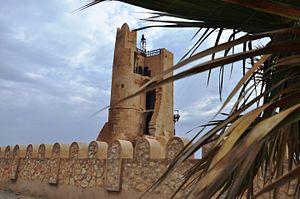
Citadelle byzantine This is a photo of the protected monument identified by the ID 53-9 in Tunisia.
Le phare de Chebba ou phare du Bordj Khadidja est un phare situé sur l'ancienne citadelle du Bordj Khadidja dans la ville de Chebba.
Le trésor de Chebba est un important trésor en or romain datant du VIᵉ siècle et découvert à Chebba en Tunisie. Il est constitué de monnaies d'or qui sont conservées au musée de Mahdia.